Rav Huna

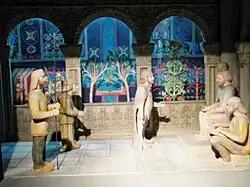
An exhibit depicting Huna at the Beit Hatefutsot

Rav Huna (Hebrew: רב הונא) was a Jewish Talmudist and Exilarch who lived in Babylonia, known as an amora of the second generation and head of the Academy of Sura; he was born about 216 CE (212 CE according to Gratz) and died in 296–297 CE (608 of the Seleucidan era) or in 290 CE.